Question: What is in the sky?
Tambaya: Menene a sararinsamaniya?
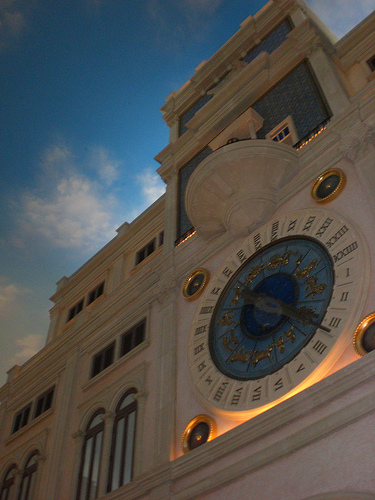
Answer: Clouds.
Amsa: Gajimare.